The Big Revival Tour

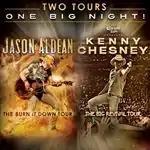
The promotional poster for Chesney's joint shows with Aldean

For this tour Chensey's No Shoes Nation teamed up with the Love Hope Strength Foundation's Get on the List Campaign. At the stadium shows fans could sign up to be bone marrow donors and the donors were then entered into the national donor bank in cooperation with Delete Blood Cancer. Twenty-five matches were found. About the matches found Chesney stated: "This was something so hard to believe, given how easy and simple it is", "I'm thrilled to hear 25 matches have already been found. Maybe we should call them No Shoes, All Heart Nation."